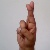
The image shows a hand gesture representing the letter 'R' in Indian Sign Language.